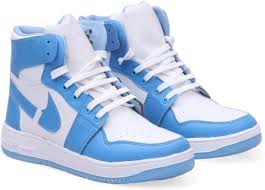
Label: Sneaker